Phytosauria

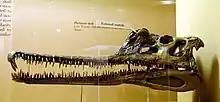
Phytosaur skull

Phytosaurs first appeared during the Carnian or Ladinian age, evolving from an unknown crurotarsan ancestor. There are no clear intermediate forms, as even the earliest known phytosaurs are highly specialized aquatic animals, unlike most contemporary archosauriforms that were terrestrial. However, a recent study has suggested that "Diandongosuchus" is a basal phytosaur. If this is the case, this taxon offers more of a bridge between phytosaurs and earlier Archosauriformes.